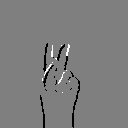
ASL letter: k